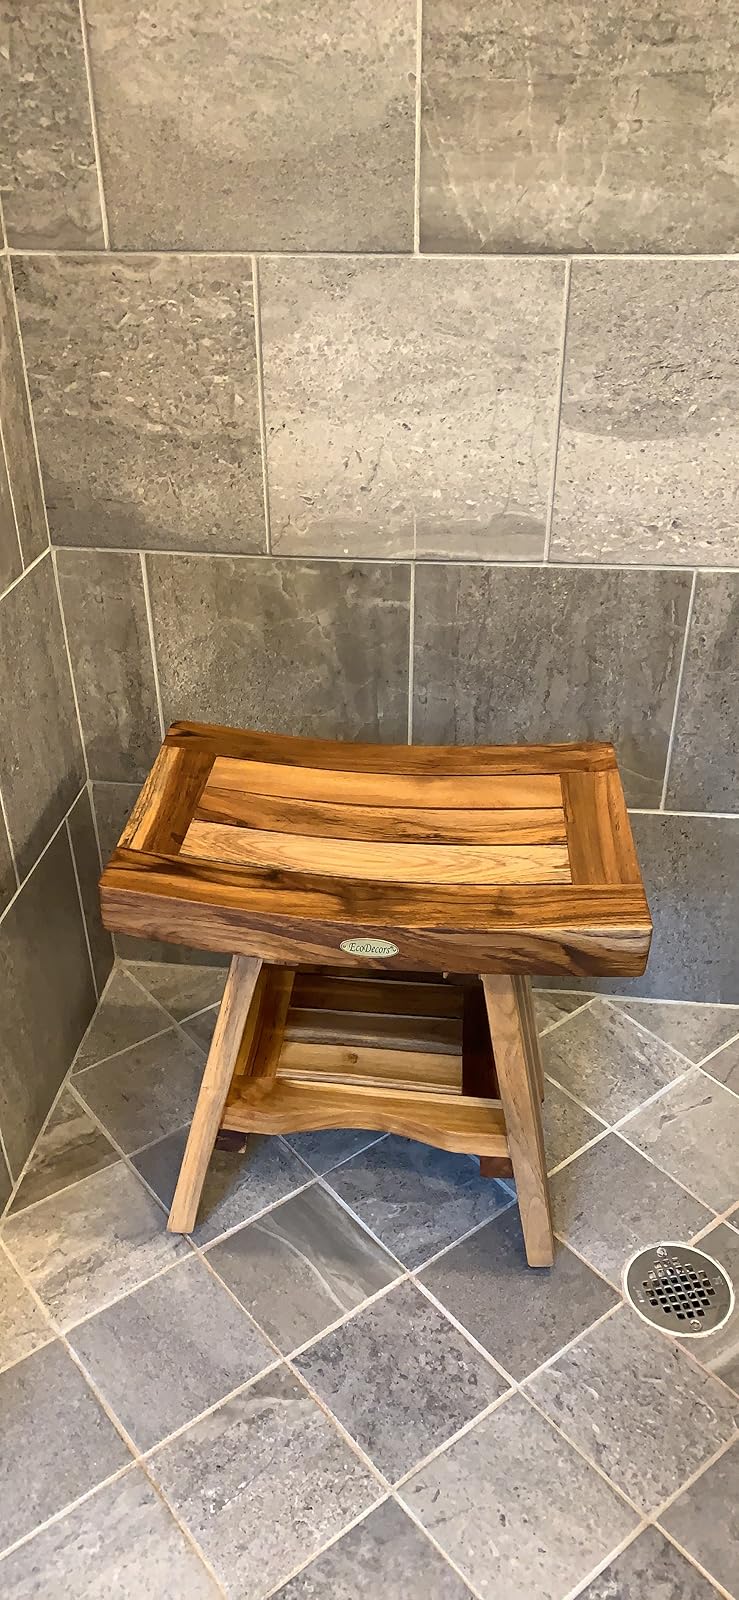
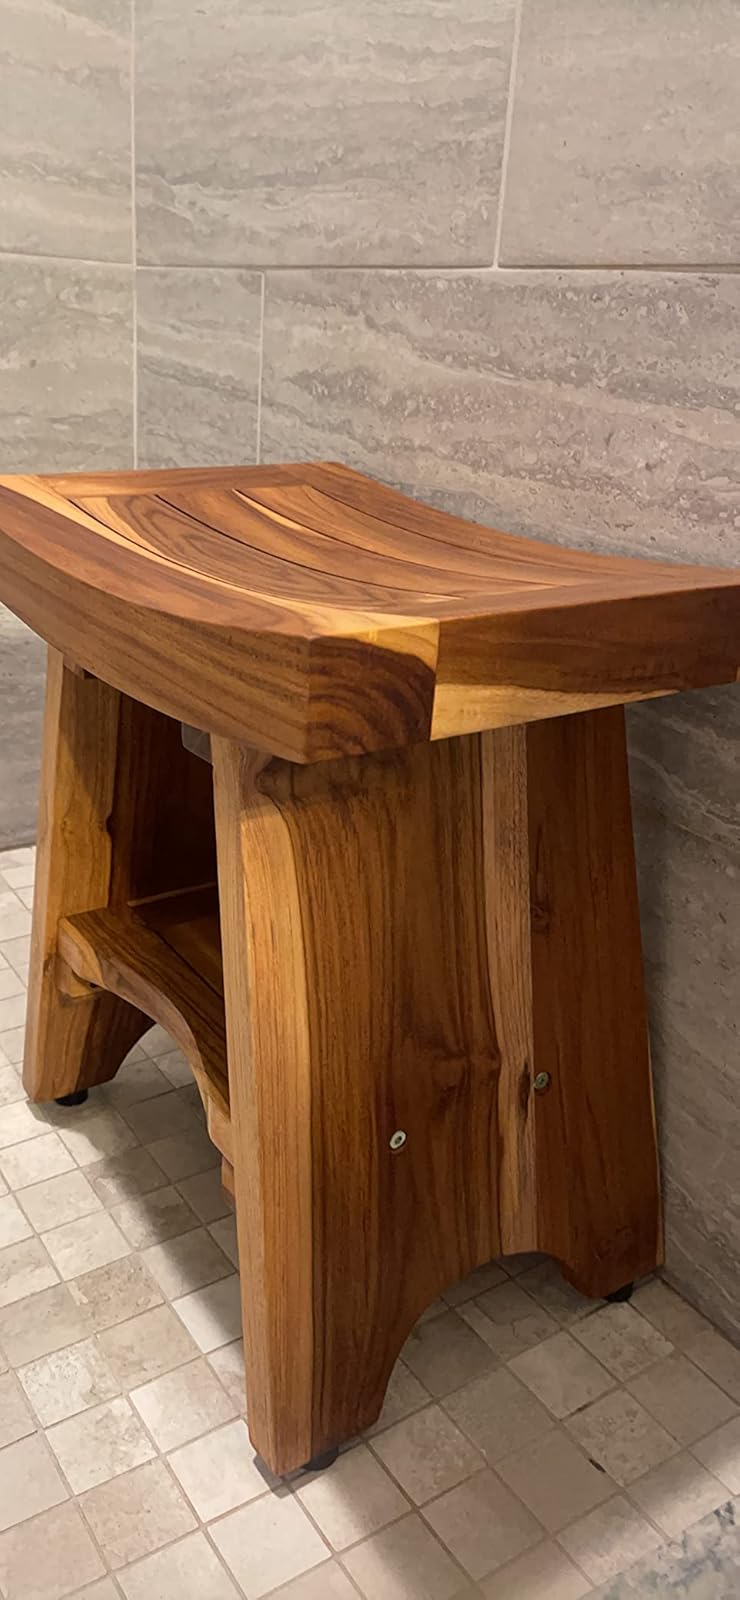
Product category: stool
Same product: yes